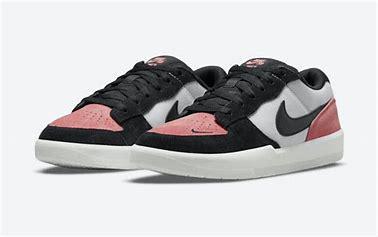
Brand: Nike
Model: SB Force 58